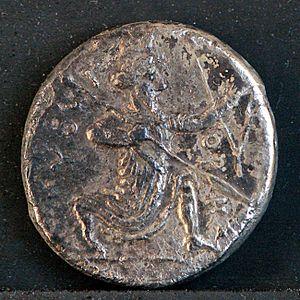
Tétradrachme en argent de poids rhodien frappé par Éphèse sous Memnon de Rhodes, vers 334 av. J.-C., droit
Éphèse est l'une des plus anciennes et plus importantes cités grecques d'Asie Mineure, la première de l'Ionie.